Cambridge Science Festival

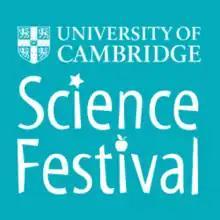
The 2015 Cambridge Science Festival logo.

The Cambridge Science Festival was a series of events typically held annually in March in Cambridge, England and was the United Kingdom's largest free science festival. In 2019 it was announced that the Cambridge Science Festival and the Cambridge Festival of Ideas would be combined into one festival. The Cambridge Festival took place for the first time in March 2021.